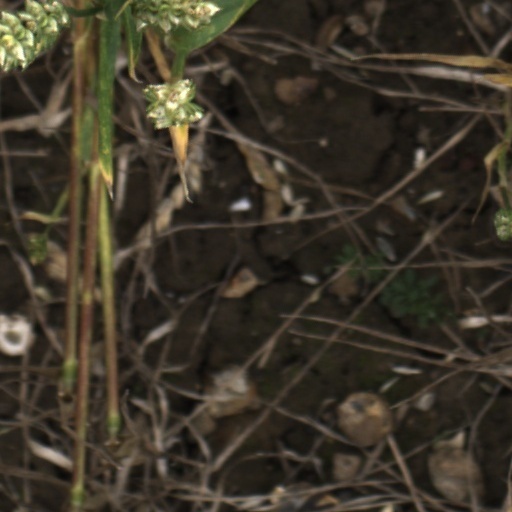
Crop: wheat